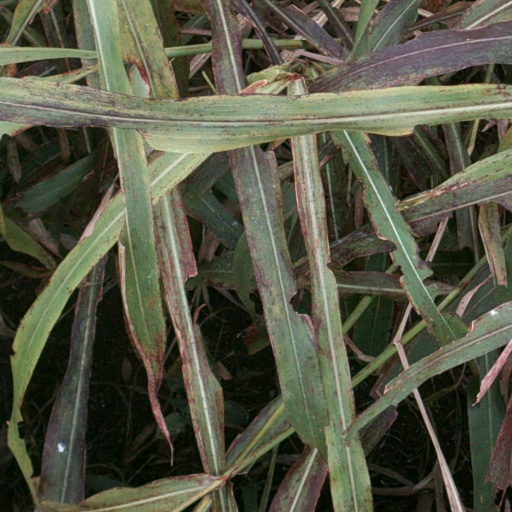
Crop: sorghum